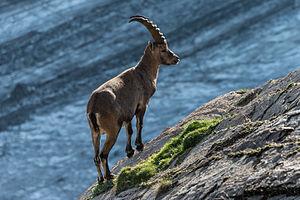
Un bouquetin des Alpes du parc national autrichien du Hohe Tauern.
Un animal national est un animal choisi par une communauté comme son emblème en raison de sa représentativité, soit parce qu'il est caractéristique du territoire considéré, soit encore pour la Nouvelle Zélande le kiwi. Certains pays ont plusieurs animaux nationaux.
Le parc national des Hohe Tauern est un parc national situé en Autriche dans les lands de Carinthie, Salzbourg et Tyrol.
Une montagne est une forme topographique de relief positif, à la surface de planètes telluriques, et faisant partie d'un ensemble — une chaîne de montagnes — ou formant un relief isolé. Elle est caractérisée par son altitude et, plus généralement, par sa hauteur relative, voire par sa pente. Il n'existe toutefois pas de définition unique de ce qu'est une montagne, terme apparu entre le Xᵉ et le XIIᵉ siècle, et de nombreux régionalismes coexistent pour décrire les formes de relief. Elle peut désigner à la fois un sommet pentu et une simple élévation de terrain, comme une colline, aussi bien que le milieu dans son ensemble. Les montagnes prennent en effet des formes très diverses en fonction des processus qui mènent à leur orogenèse : des escarpements de marges continentales et rifts en domaine extensif, aux chaînes de collision et plissement, en passant par les phases de subduction créant des volcans de type explosif en arcs insulaires ou le long de cordillères, sans oublier le volcanisme de point chaud de type effusif ni les intrusions mises au jour par l'érosion.